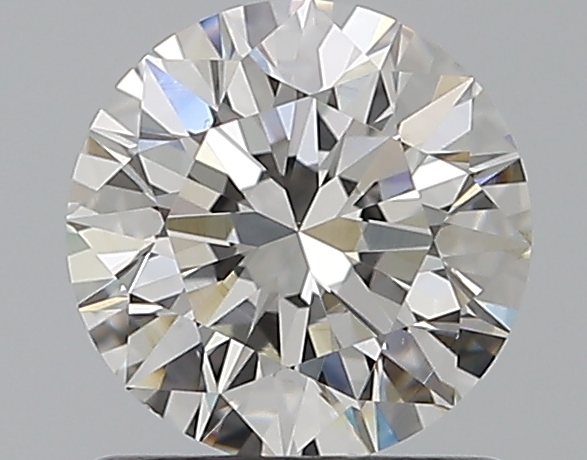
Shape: round
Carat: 1
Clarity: VS1
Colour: H
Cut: EX
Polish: EX
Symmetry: EX
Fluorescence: F
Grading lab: GIA
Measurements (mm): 6.34 x 6.38 x 3.99